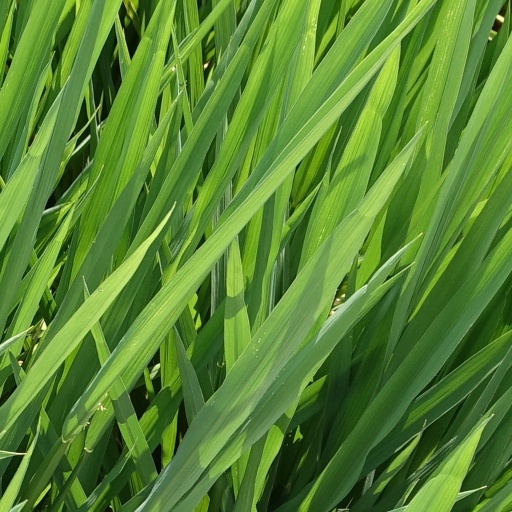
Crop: rice